Nakayama Kimpai

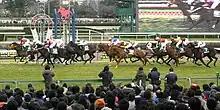
2011 Nakayama Kimpai

The Nakayama Kimpai (Japanese "中山金杯") is a Grade 3 horse race in Japan for Thoroughbreds aged four and over. It is run in January each year over a distance of 2000 metres at Nakayama Racecourse, at Funabashi, Chiba prefacture.